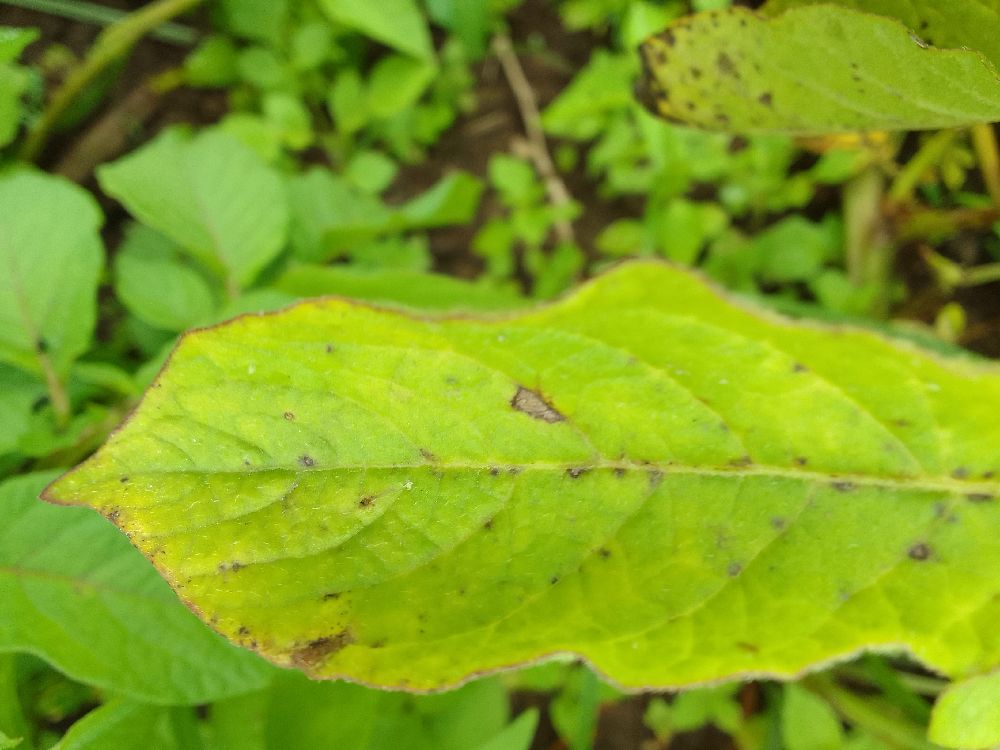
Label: Early blight